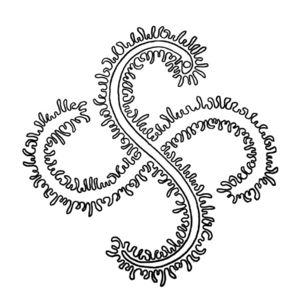
Sugaar est la partie mâle d'une déité pré-chrétienne dans la mythologie basque associée aux orages et à la foudre, et époux de Mari.